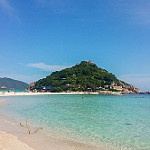
Label: sea